Thiosulfoxide

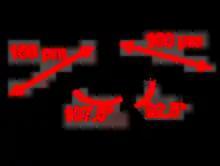
Structure of thiothionyl fluoride, FS=S

Sulfur-sulfur double bonds can be stabilized with electron-withdrawing groups in so-called thionosulfites of the type . These compounds can be prepared by reaction of diols with disulfur dichloride. Sulfur halides such as disulfur dichloride, , can convert to the branched isomer thiothionyl chloride, ; disulfur difluoride exists as an equilibrium mixture with thiothionyl fluoride, , which is thermodynamically more stable. These disulfide isomerizations are occasionally studied "in silico".